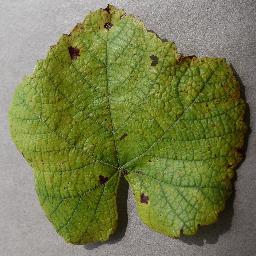
Label: Grape___Leaf_blight_(Isariopsis_Leaf_Spot)